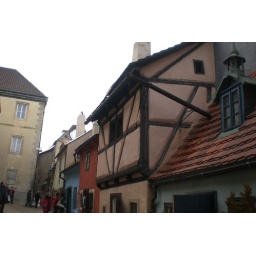
Kafka lived in the blue house